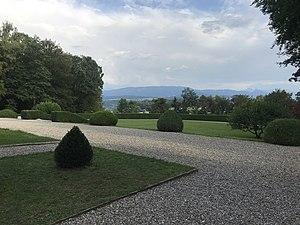
Jardin du Bois-Murat vue Sud
Situé à 4 km à l'ouest de la ville de Fribourg, entre les hameaux du Bugnon et de Nonan, le jardin d'Achille Duchêne de Bois-Murat et son